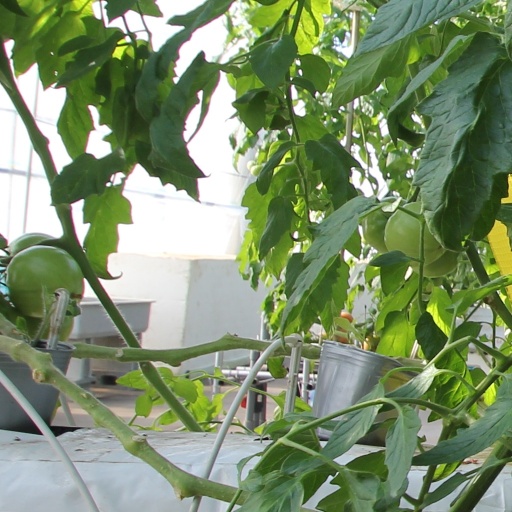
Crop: tomato